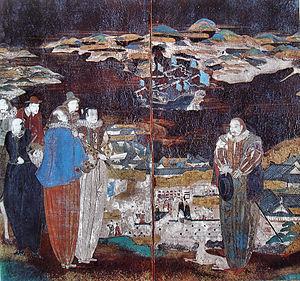
Le terme japonais kirishitan, du portugais « cristão », désigne les chrétiens catholiques en japonais et est utilisé dans les textes japonais comme terme historiographique pour les catholiques romains au Japon aux XVIᵉ et XVIIᵉ siècles.
Le catholicisme est une confession présente au Japon depuis le XVIᵉ siècle. Elle compte en 2012 approximativement 537 000 fidèles, soit moins de 0,5 % de la population totale du pays. L'Église catholique au Japon est formée de diocèses en communion avec l'Église catholique universelle se trouvant sous la conduite spirituelle du pape, évêque de Rome.
L’histoire du catholicisme au Japon débute en 1549 avec les activités missionnaires catholiques au Japon des Jésuites soutenus par le Portugal et des Ordres mendiants soutenus par les Espagnols lors de l'époque du commerce Nanban. Le christianisme est interdit en 1614, avant d'être de nouveau autorisé de facto avec la fin du Sakoku et l'ouverture forcée du Japon en 1854.